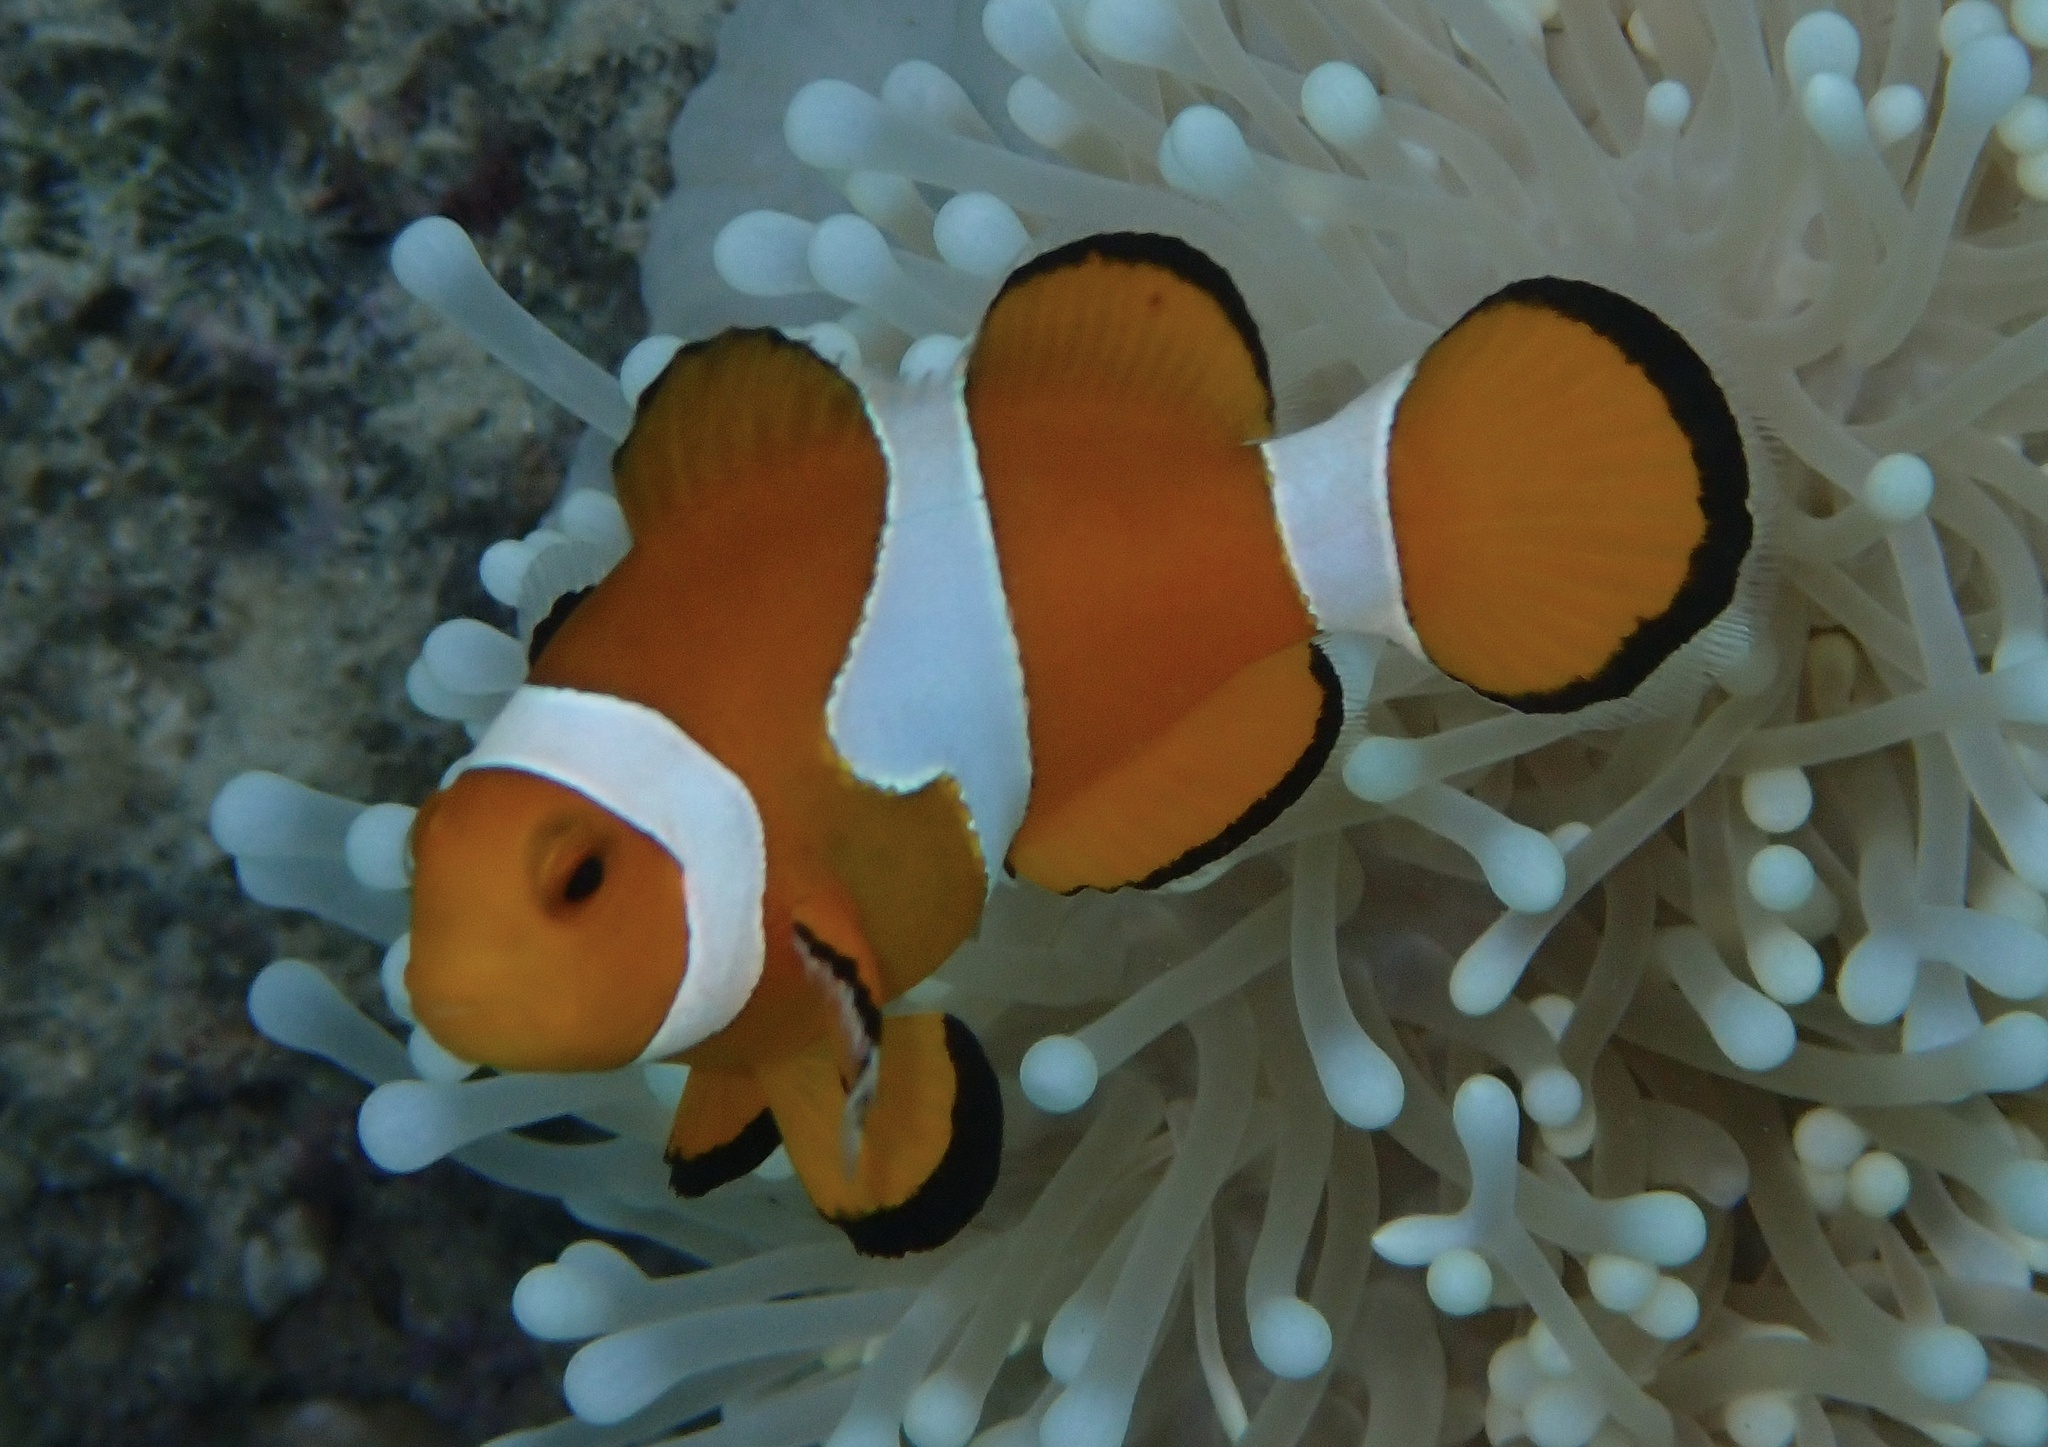
Amphiprion ocellaris (Ocellaris Anemonefish)